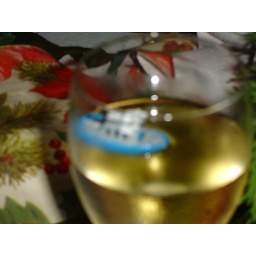
Party hat boat in Hendrik's wine